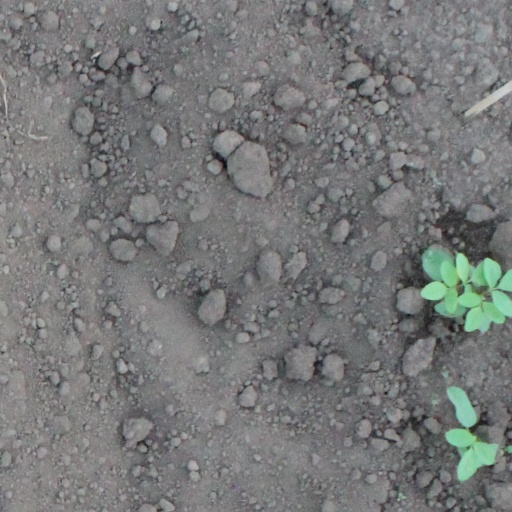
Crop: soybean